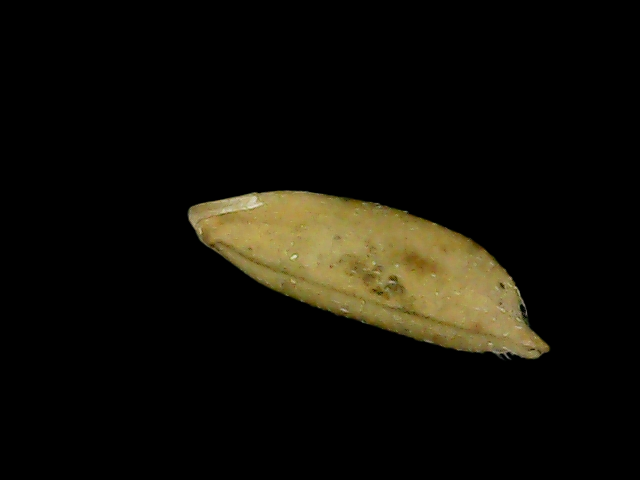
Rice variety: Bd49